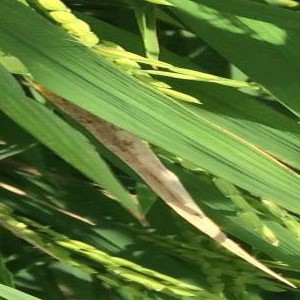
Disease: Bacterialblight